Anthony Alaimo

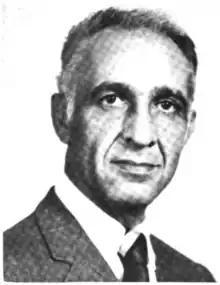
Photo taken in 1990

Anthony Alfred Alaimo (March 29, 1920 – December 30, 2009) was a United States district judge of the United States District Court for the Southern District of Georgia.